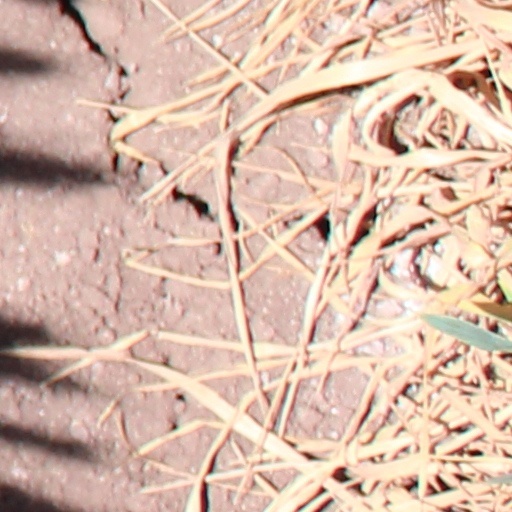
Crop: wheat